Thetford

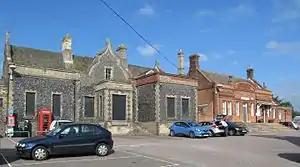
Thetford station buildings

The Thetford Borough Police Force was established in 1836, and in 1857 the small force joined Norfolk County Constabulary. Thetford Fire Brigade was established in 1880.